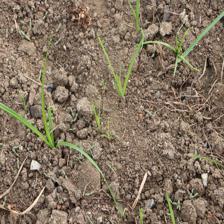
Label: Grass